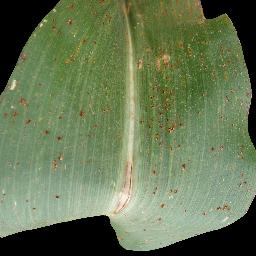
Label: Corn___Common_rust